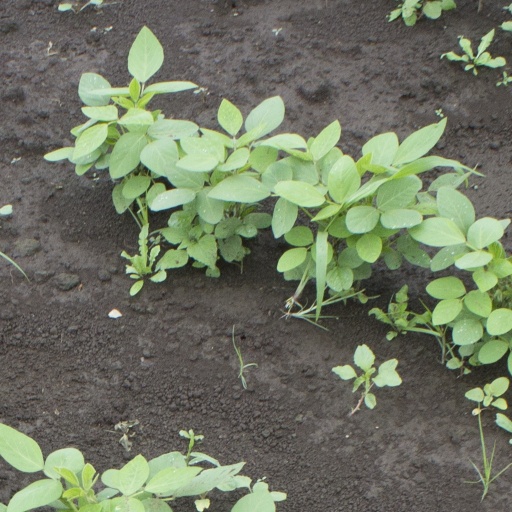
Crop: soybean